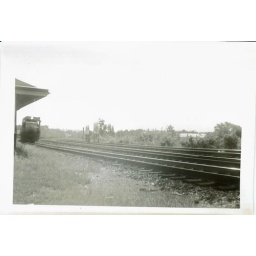
around 1970 a frieght train leaving Suffern heading west. Dad's box camera shot